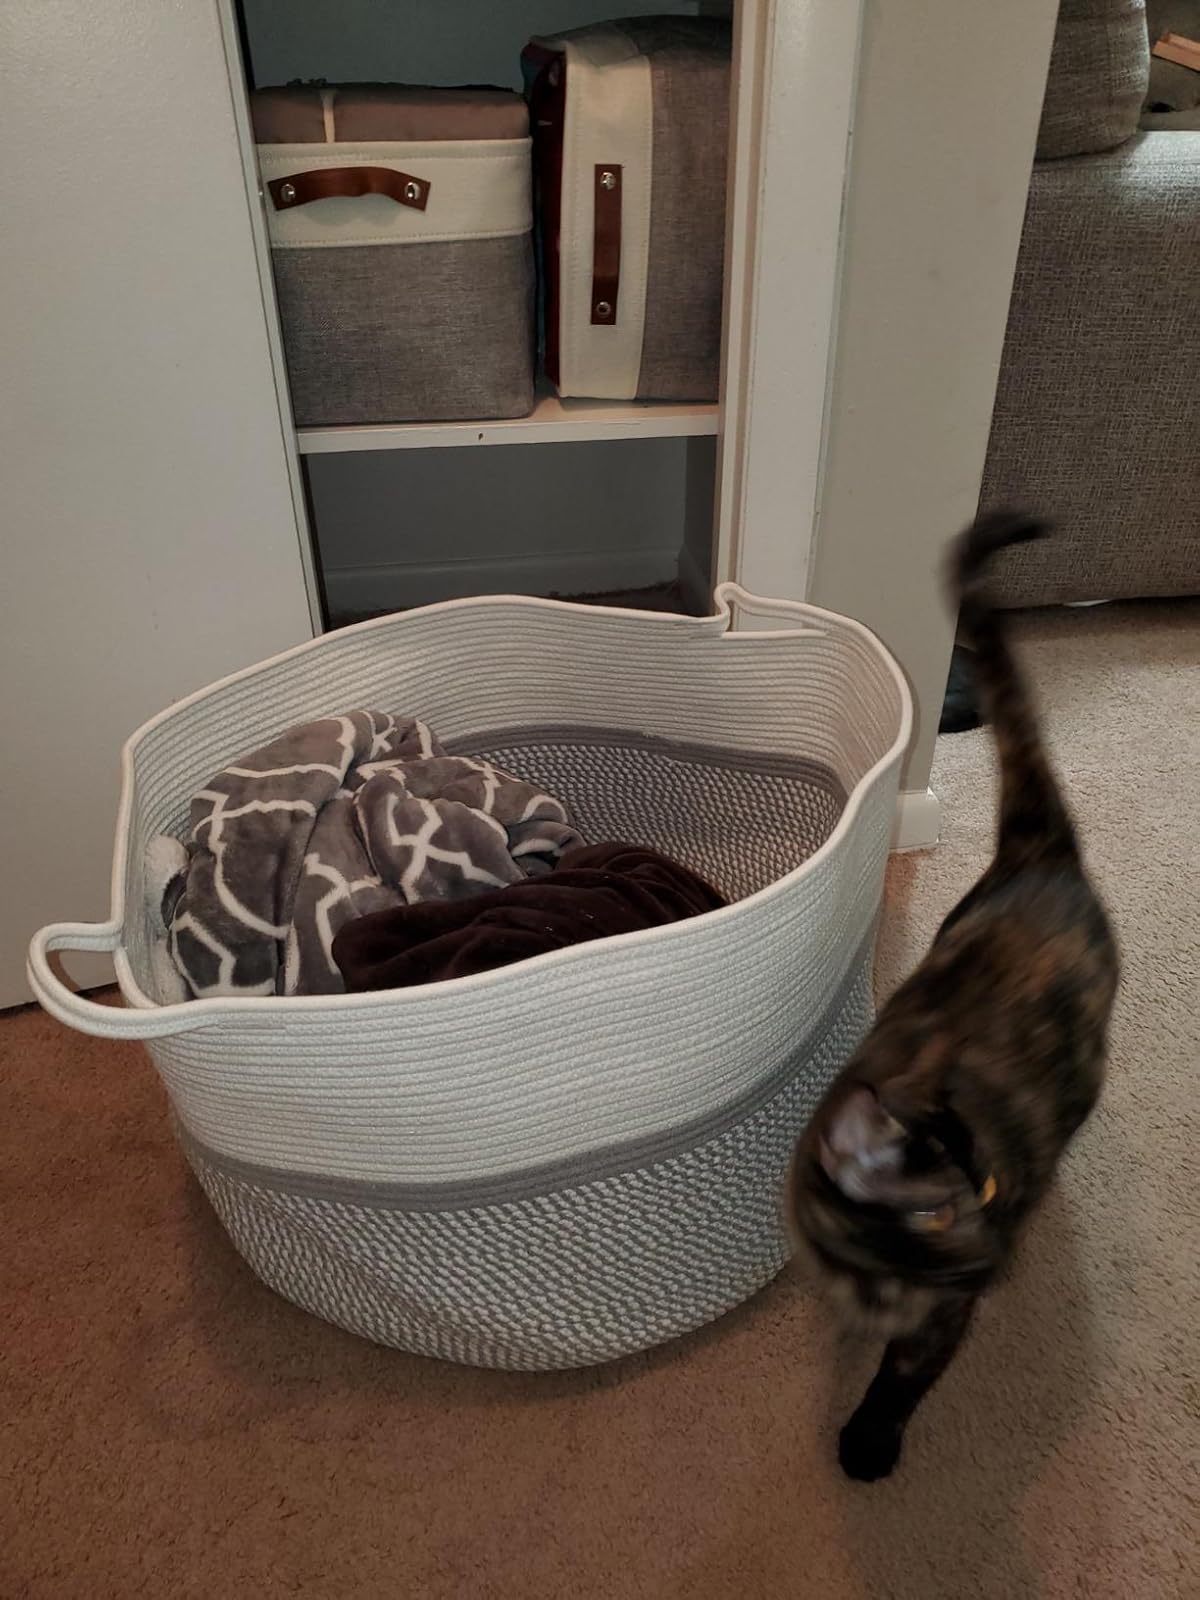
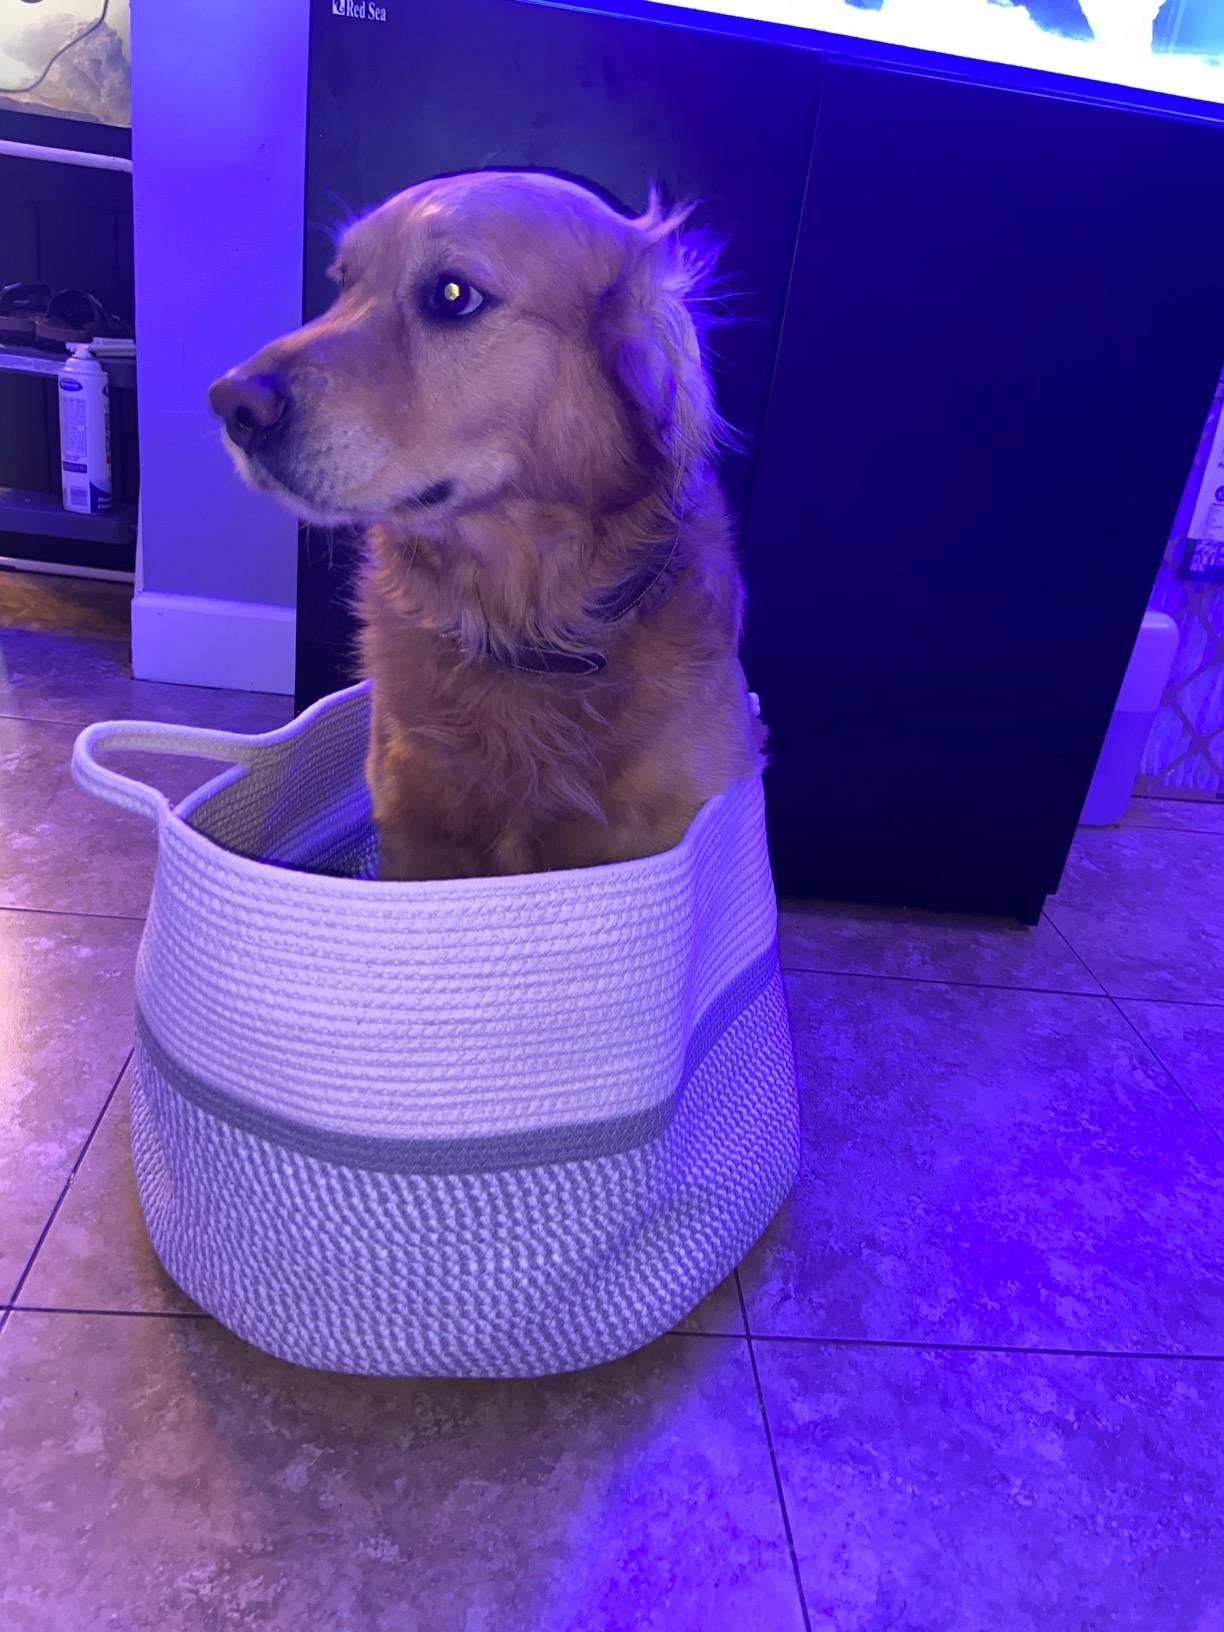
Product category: items_hamper
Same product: yes